Vance D. Brand

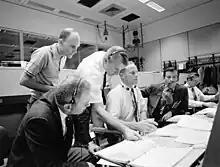
Brand (standing right) during the Apollo 13 crisis (April 1970)

Brand is married to the former Beverly Ann Whitnel and has two daughters and four sons: Susan Nancy (born April 30, 1954), Stephanie Brand Lowery (born August 6, 1955), Patrick Richard (born March 22, 1958), Kevin Stephen (born December 1, 1963), Erik Ryan (May 11, 1981), and Dane Vance (born October 1, 1985). He currently resides with his wife in Tehachapi, California.